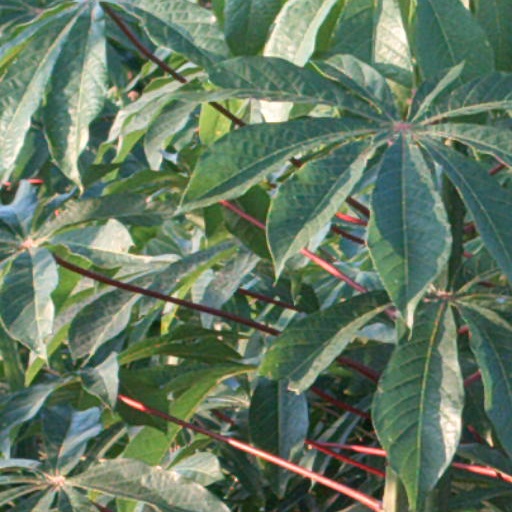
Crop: cassava